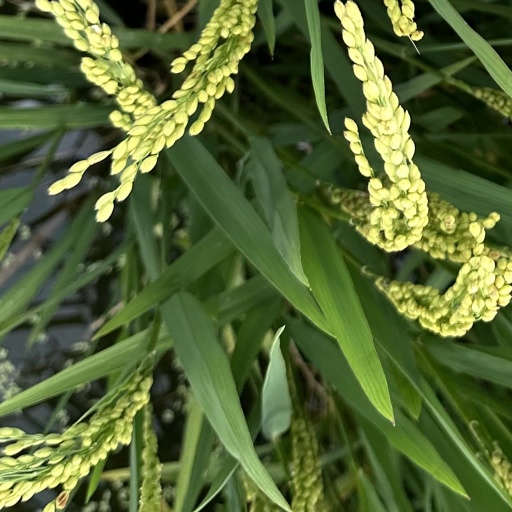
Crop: rice